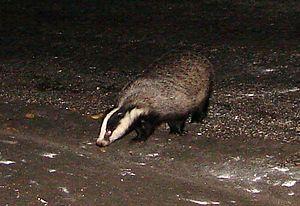
Cœur de tonnerre est un film policier américain réalisé par Michael Apted, sorti en 1992. Son scénario est écrit dans le style des romans policiers ethnologiques de Tony Hillerman, lui-même inspiré par l'écrivain australien Arthur Upfield.